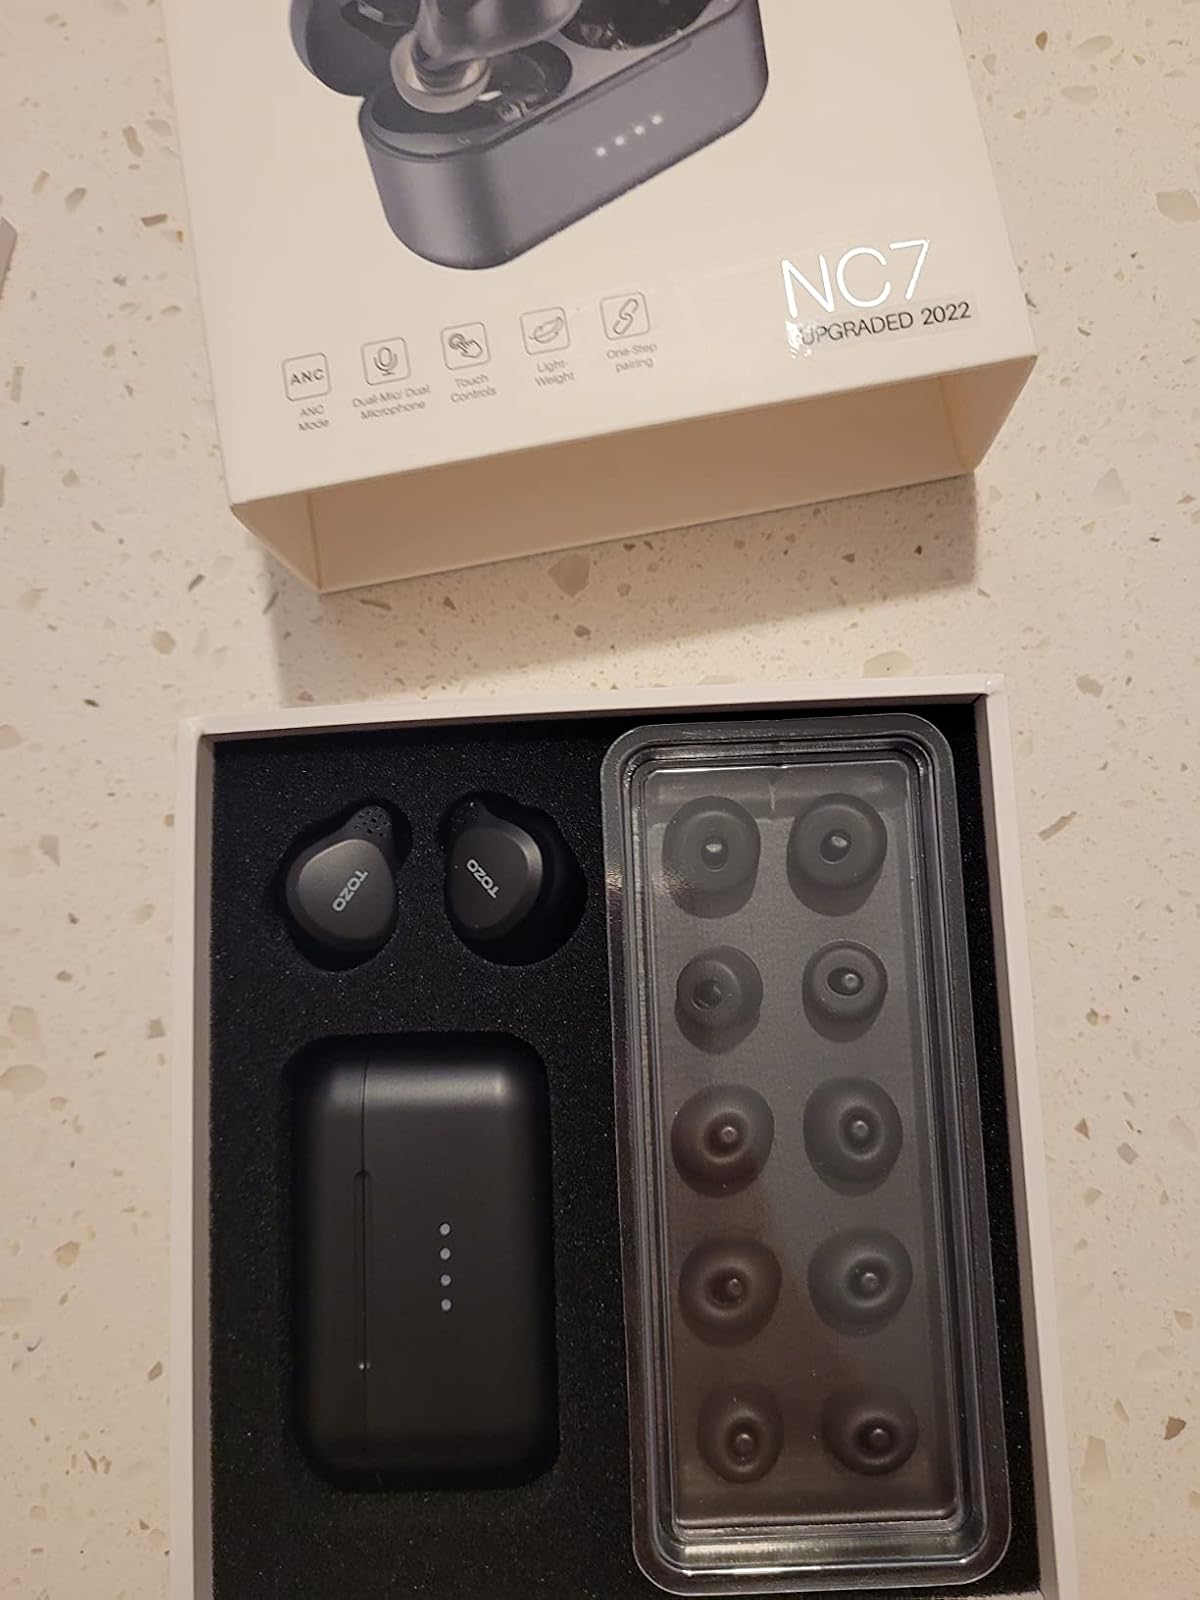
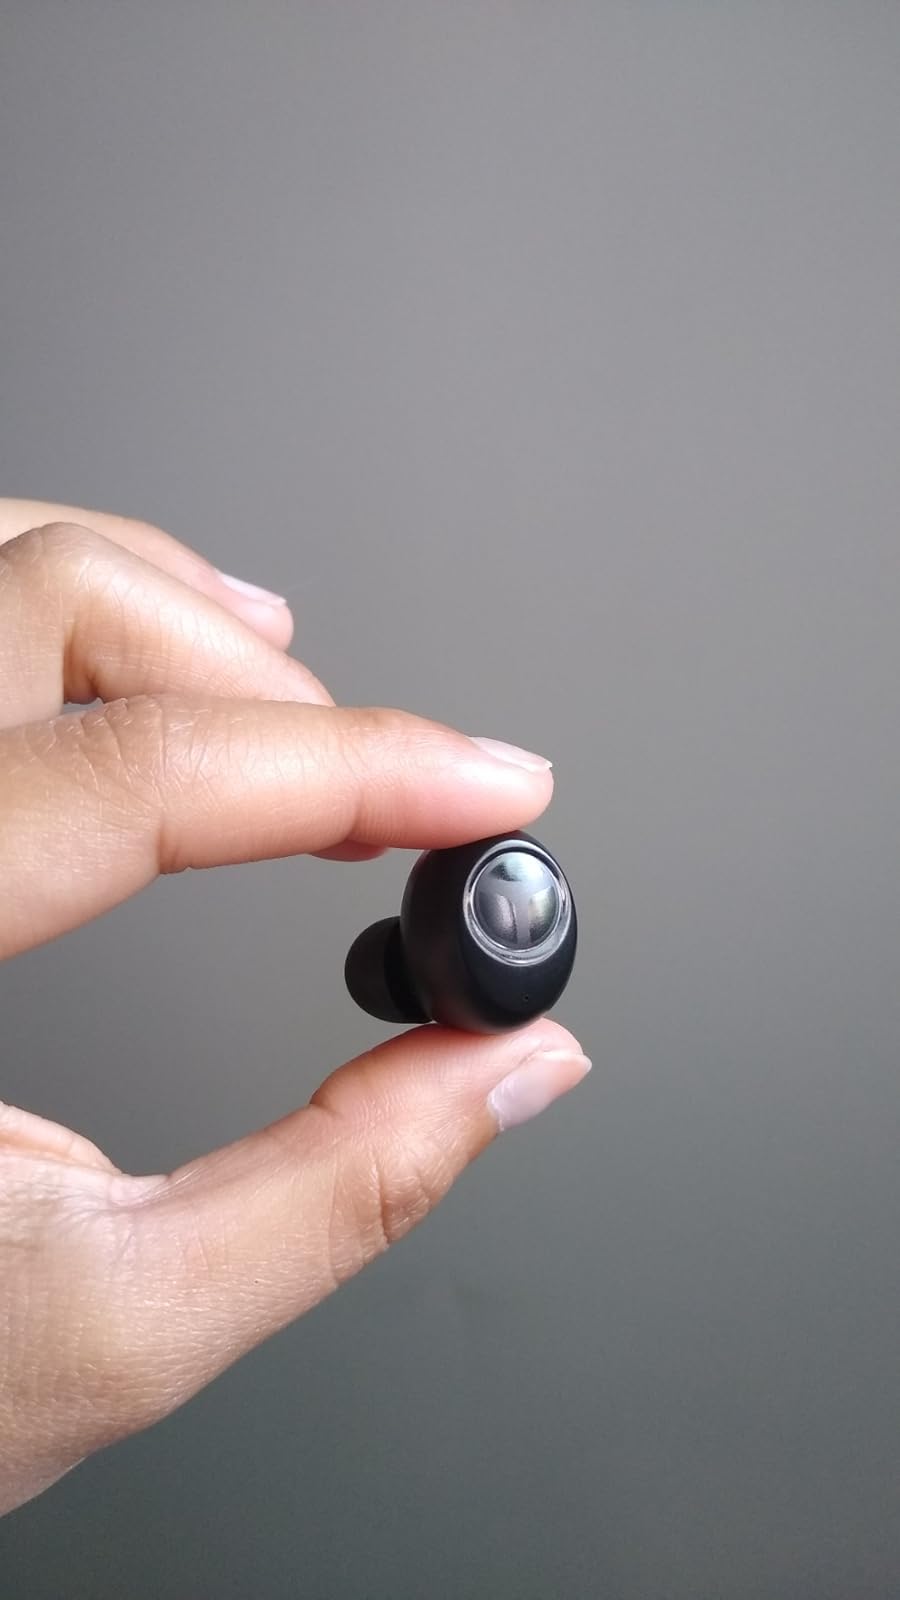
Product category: earbuds
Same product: no